Nikola Milojević (tennis)

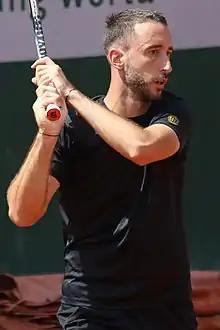
Milojević at the 2022 French Open

Nikola Milojević (born 19 June 1995) is a Serbian professional tennis player.